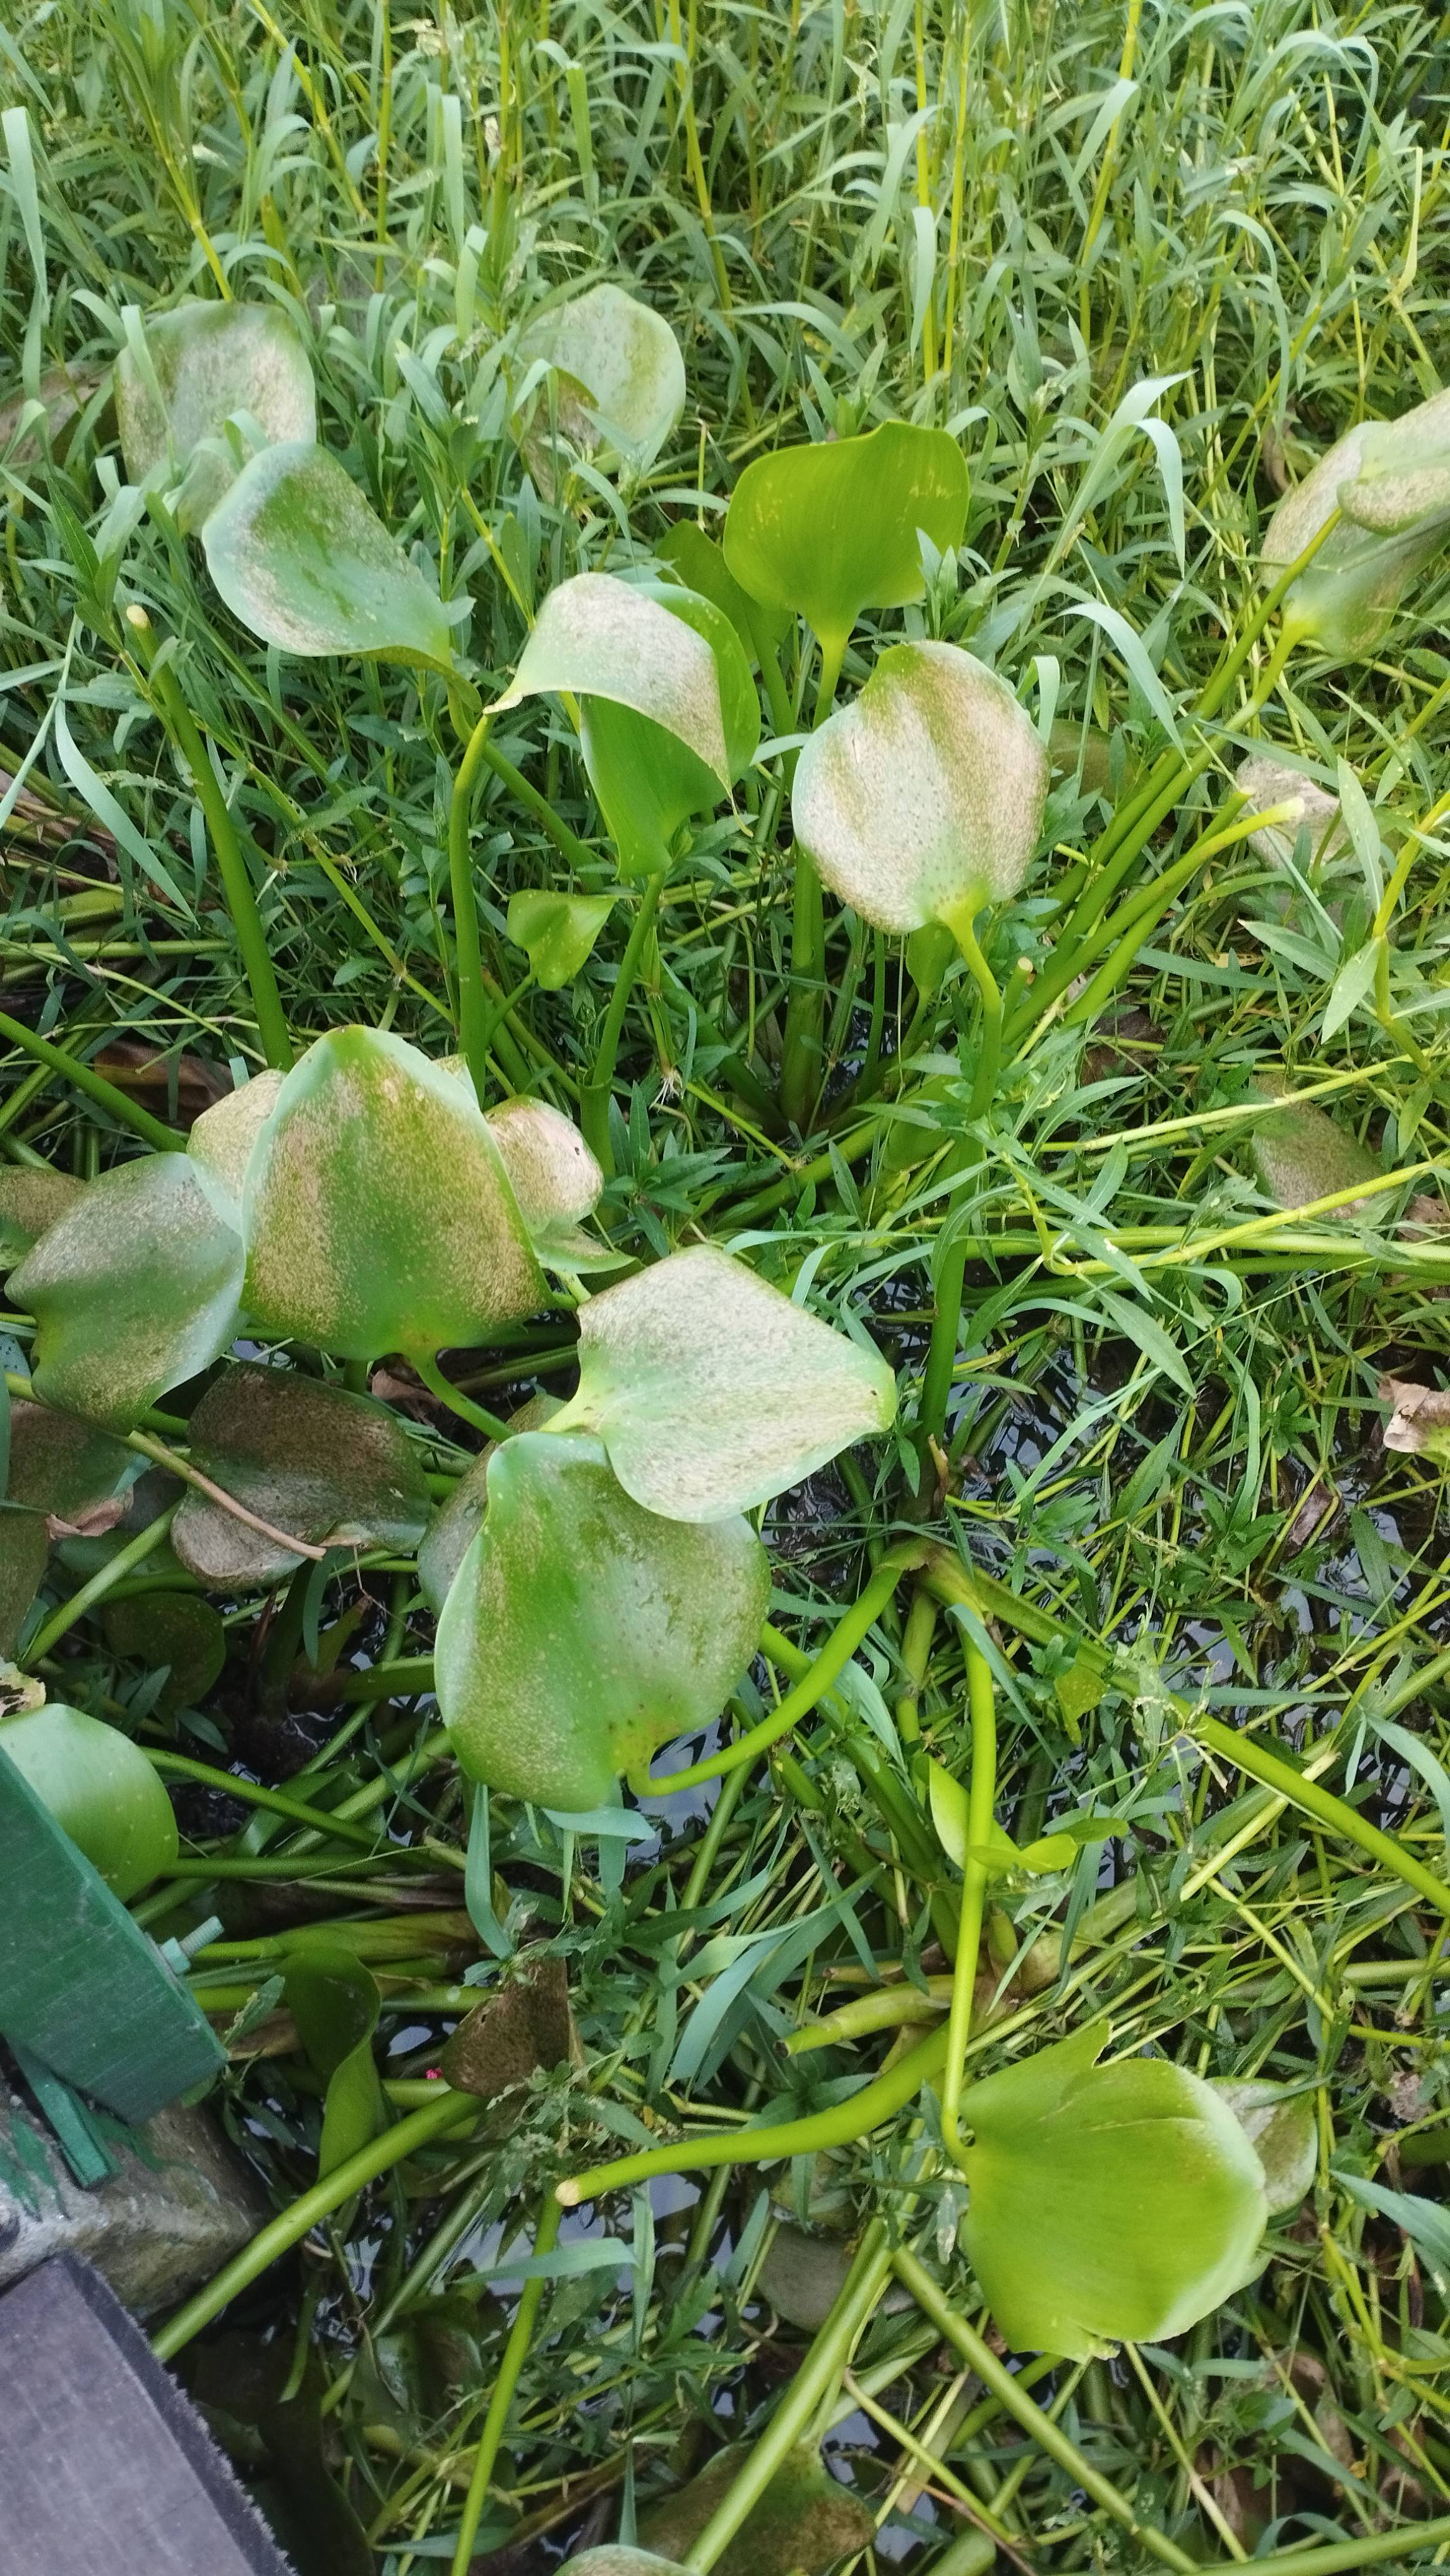
Species: Common Water Hyacinth (Eichornia crassipes)